Overseas Railroad

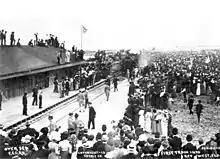
First Florida East Coast Railway train arriving in Key West

During its years of operation, freight traffic volume on the single-track overseas extension was disappointing, as the anticipated growth in Panama Canal cargo shipping through Key West failed to materialize. Local Key West and online freight consisted of coal, fruit, and building materials. Trains of tank cars brought potable water to Key West from mainland Florida.